Albert de Gresle

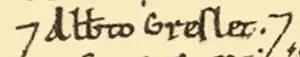
""Alberto Greslet"". Albert's name as it appears in the Domesday Book.

Albert de Gresle was a non-resident lord of the manor of Manchester.